Ilias Iliaskos

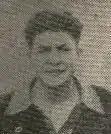
Ilias Iliaskos

Ilias Iliaskos (1 January 1908 – ) was a Greek footballer who played as a forward.